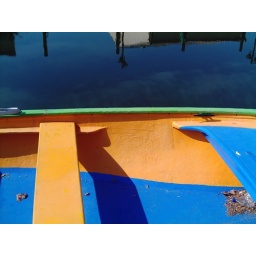
in the pleasant harbour of small village Marseillan (Languedoc France) you have some of those very colorful small boats